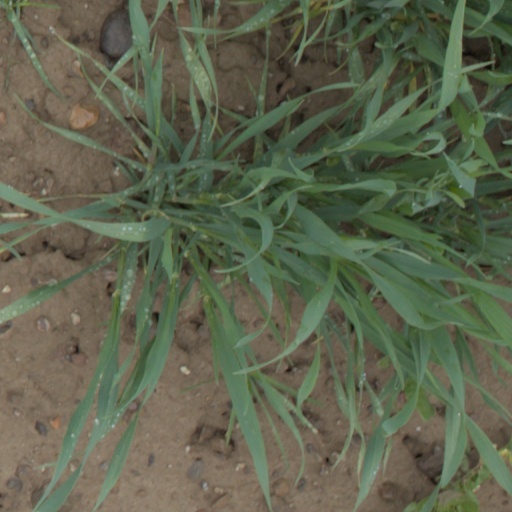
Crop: wheat